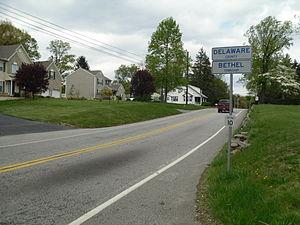
Bethel Township est un township situé au sud-ouest du comté de Delaware, en Pennsylvanie, aux États-Unis. En 2010, il comptait une population de 8 791 habitants.